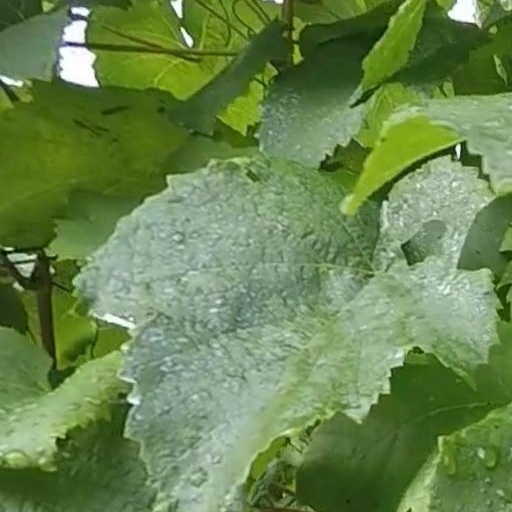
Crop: grape